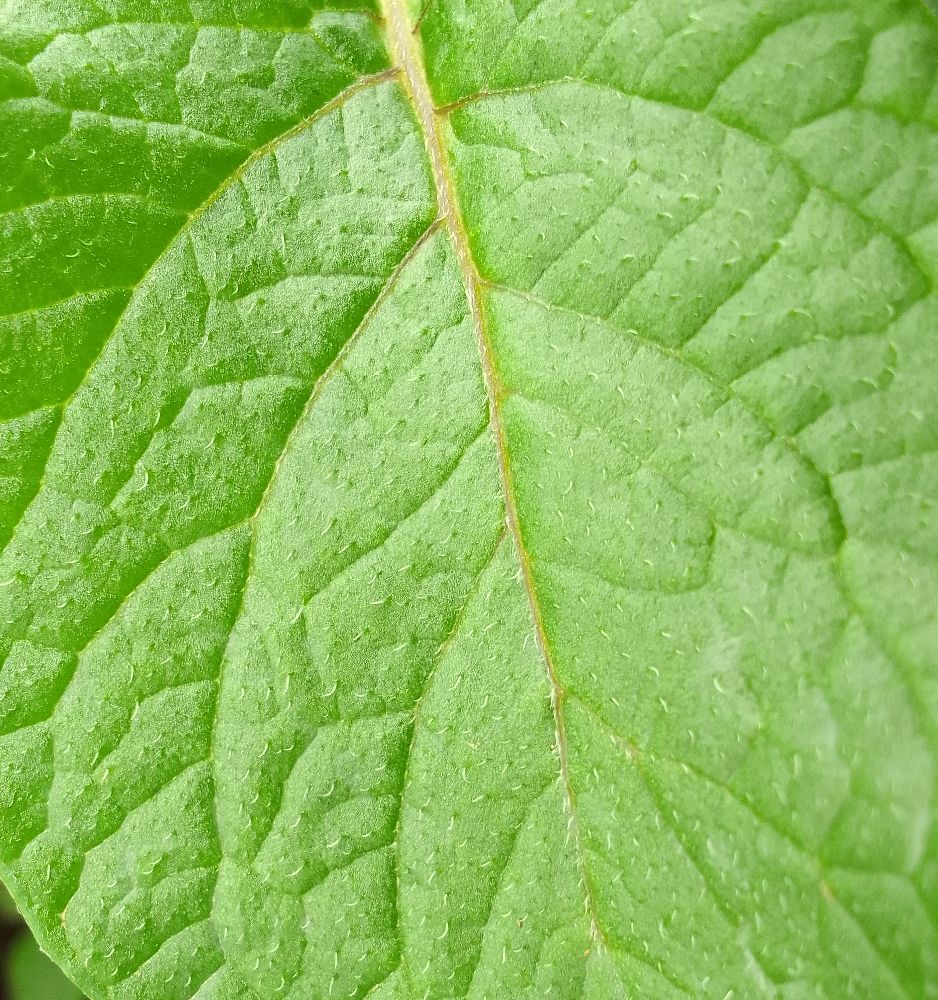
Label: Healthy